Whistler Sliding Centre

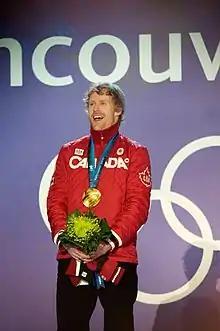
2010 Winter Olympic men's skeleton champion Jon Montgomery of Canada was one of the first skeleton racers to test the Sliding Centre track.

The first bobsleigh and skeleton training week took place on 25–31 January 2009 to prepare for their respective World Cup events on 5–7 February 2009. A total of 250 competitors from 24 nations took part in the World Cup practice for all five events (Bobsleigh two-man, bobsleigh two-woman, bobsleigh four-man, and men's and women's skeleton). Competition and weather affected testing and World Cup runs for the two-week time period. A team of 118 personnel and 276 volunteers worked consecutive weeks at the Training Week and World Cup events. Track director Craig Lehto stated that the volunteer efforts were similar to what he had seen both at the 2002 Winter Olympics in Salt Lake City and the 1988 Winter Olympics in Calgary. The final two days of competition had 3000 total spectators. Medical services, led by VANOC and FIBT medical director Dr. David McDonagh, tested themselves with first responder care and mock scenarios that included athlete extraction from the sled if the accident was severe enough. These services were tested again during the Luge World Cup competition on 20–21 February 2009. A total of 15,000 spectators attended all five days for the bobsleigh, luge, and skeleton World Cup events, all sold out. FIBT President Robert H. Storey stated that the Centre "... is fast, technical, demanding, and interesting.". A total of 235 athletes participated in the 2008–09 World Cup event (92 four-man, 54 two-man, 40 two-woman, 28 men's skeleton, and 21 women's skeleton).